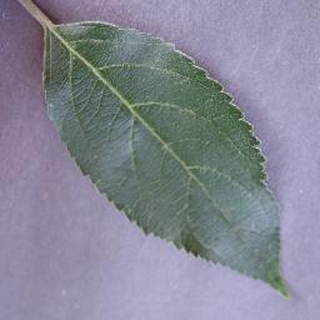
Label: healthy_apple